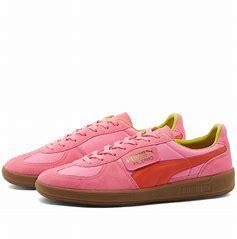
Brand: Puma
Model: Palermo